American Wolves

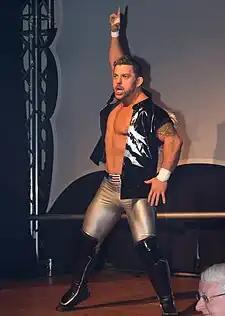
Richards in Squared Circle Wrestling

After this, the two wrestlers began to compete more as solo wrestlers, emphasised by both men entering the tournament for ROH's newly created ROH World Television Championship for their "Ring of Honor Wrestling" show. Both Richards and Edwards made it through the three-round tournament and into the final against each other, with Edwards defeating Richards to become the inaugural champion. Richards, meanwhile, earned himself into contendership for the ROH World Championship by entering the Pick 6 rankings with a win at April's The Big Bang! PPV. He used this championship opportunity at the next PPV in July, Death Before Dishonor VIII during which Hagadorn tried to attack his opponent with a chair but Richards declined his help and sent him to the back. Once again, on August 16 episode of "Ring of Honor Wrestling", Richards refused Hagadorn's help in a contendership match for Roderick Strong's World Title opportunity and lost while dealing with his manager. Tension mounted through the rest of the year on "Ring of Honor Wrestling", with Hagadorn taking responsibility for Richards' previous success and trying to control who Edwards defended his World Television Championship against. This led to an in-ring confrontation on November 1 where Richards started attacking Hagadorn only to have the Kings of Wrestling save him before Edwards joined in the fray. This led to a rivalry between the Wolves and the Kings of Wrestling, exacerbated at the 2010 Survival of the Fittest tournament, where Edwards defeated Hero in the qualifying match, but dislocated his shoulder in the process. Due to this injury he was taken to the back in the final round; after Castagnoli eliminated three wrestlers, Edwards returned and helped Kenny King eliminate Castagnoli before eliminating King himself to win the competition and a future ROH World Championship match. On March 19, 2011 at "Manhattan Mayhem IV", Edwards defeated defending champion Roderick Strong to win the ROH World Championship for the first time. On June 26, 2011, at Best in the World 2011, Richards defeated Edwards to win his first ROH World Championship.